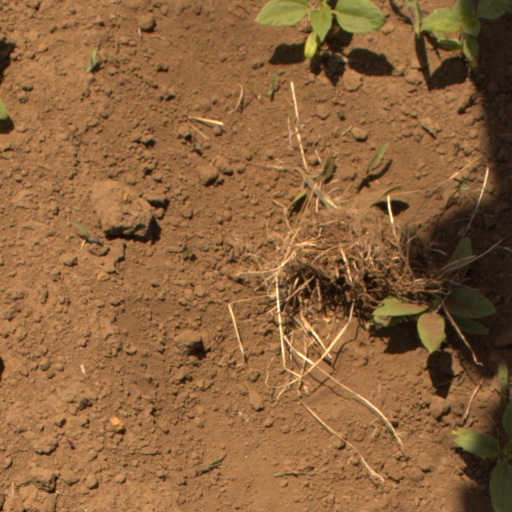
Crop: Jerusalem artichoke